Question: Please indicate a possible affordance area of the frisbee that can be used for holding
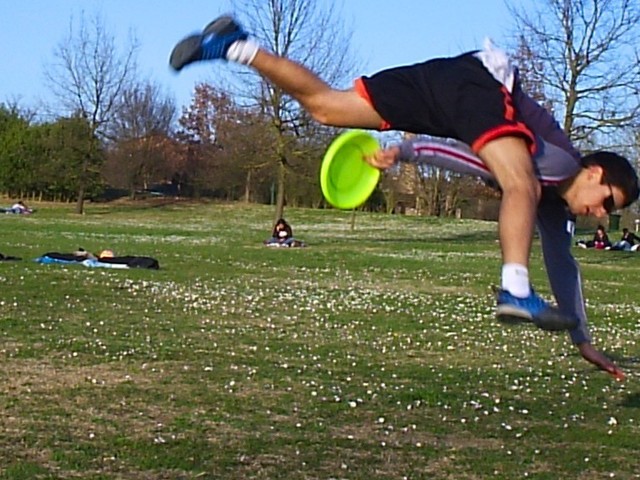
Answer: [316.565, 122.381, 388.417, 221.641]